Francisco Morazán

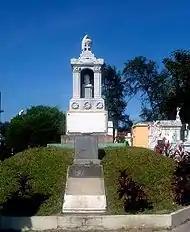
Francisco Morazán's Tomb at Cemetery of the illustrious in San Salvador

On January 15, 1842, Morazán arrived in El Salvador. He made himself available to the Central American leaders for the common defense against the British intervention. On February 16, 1842, he told his countrymen that his return was a "duty" and an "irresistible national sentiment", not only for him but for all "those who have a heart for their homeland." But his offers were rejected, nonetheless.